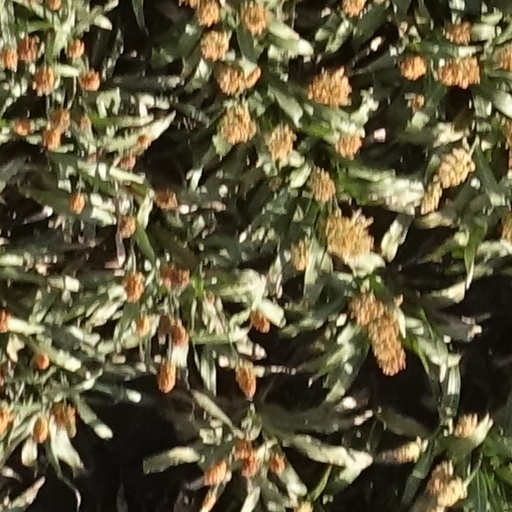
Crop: sorghum